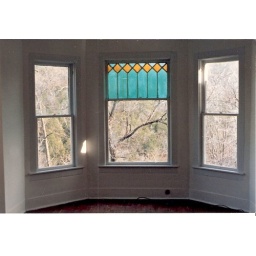
Original stained glass window in parlor